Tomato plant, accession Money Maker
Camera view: bottom (45 deg); turntable rotation: 240 degrees
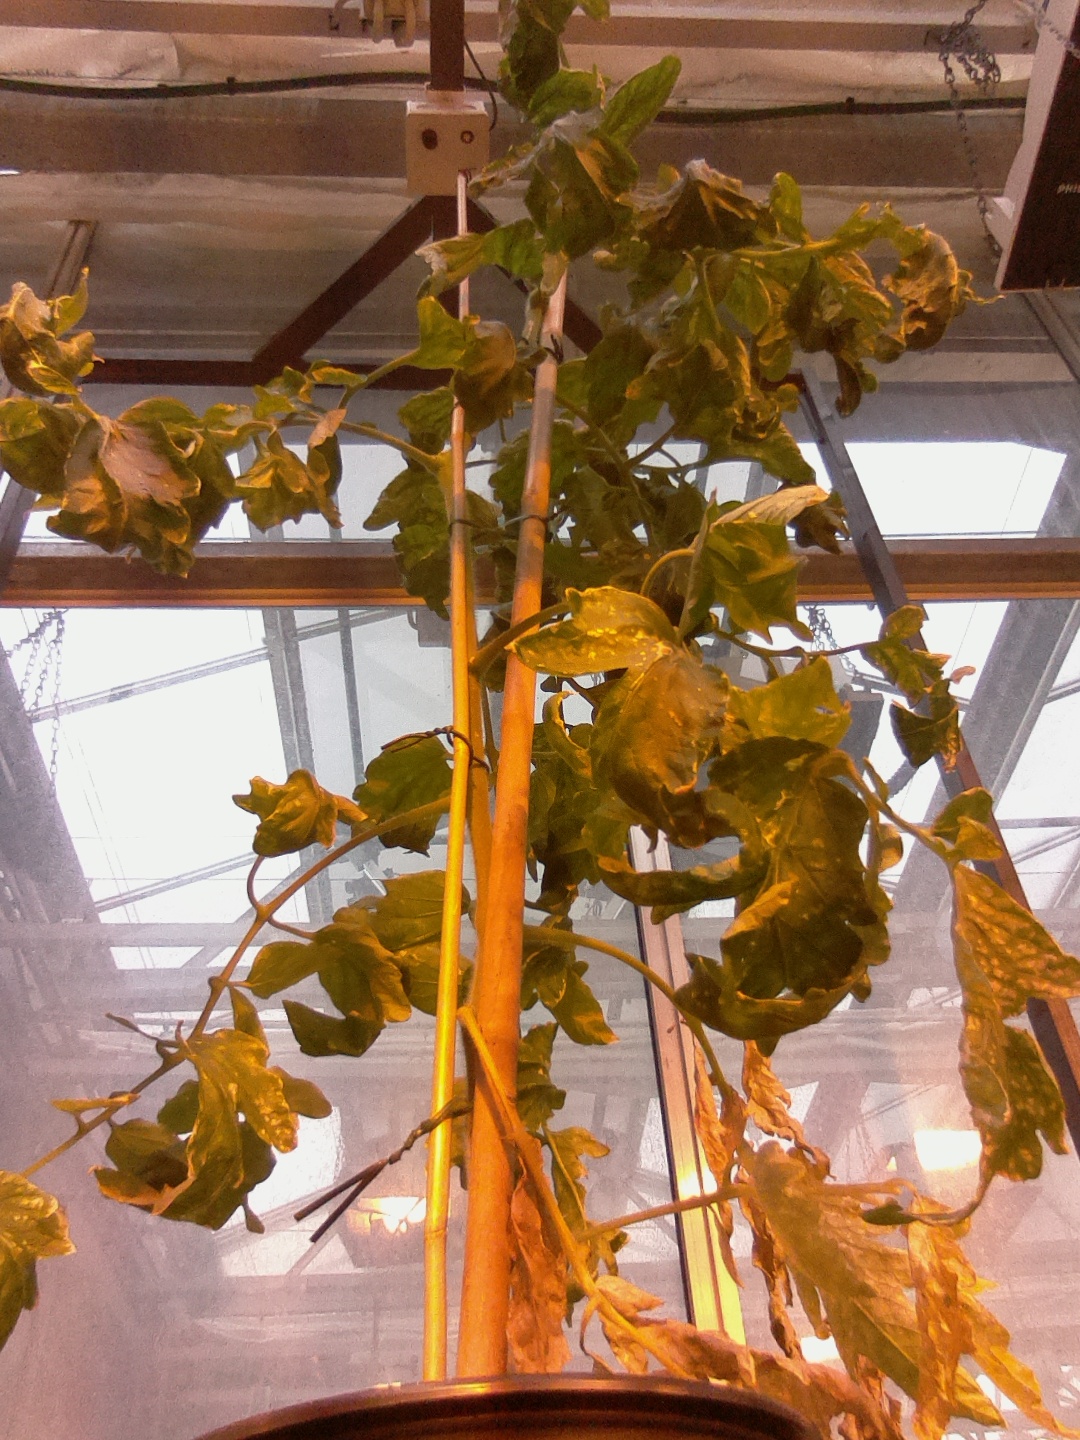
BBCH growth stage 29: 90%-100% Side shoots formed